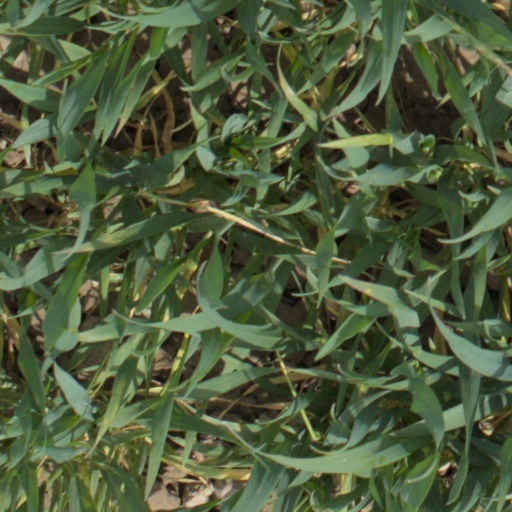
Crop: wheat